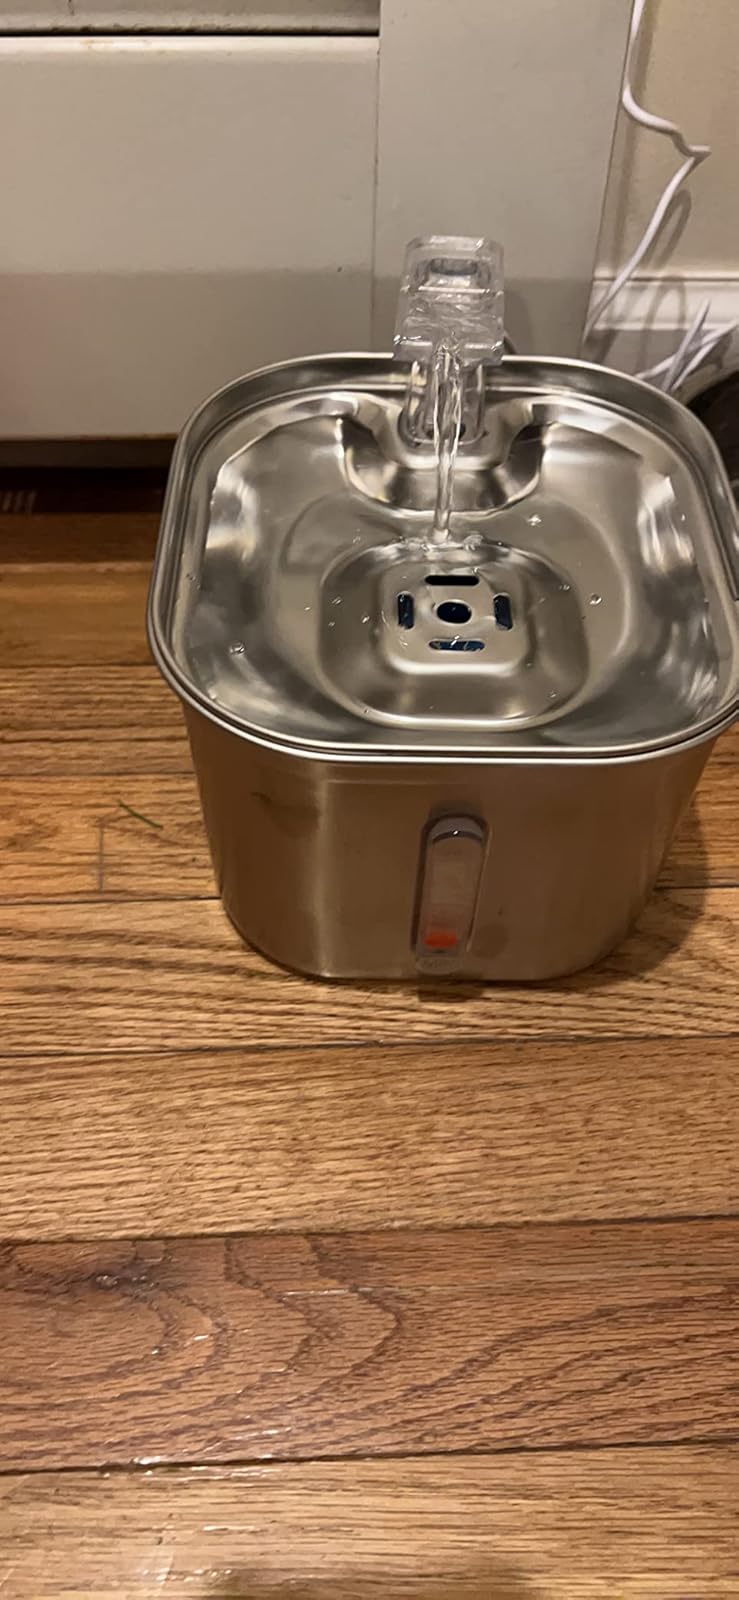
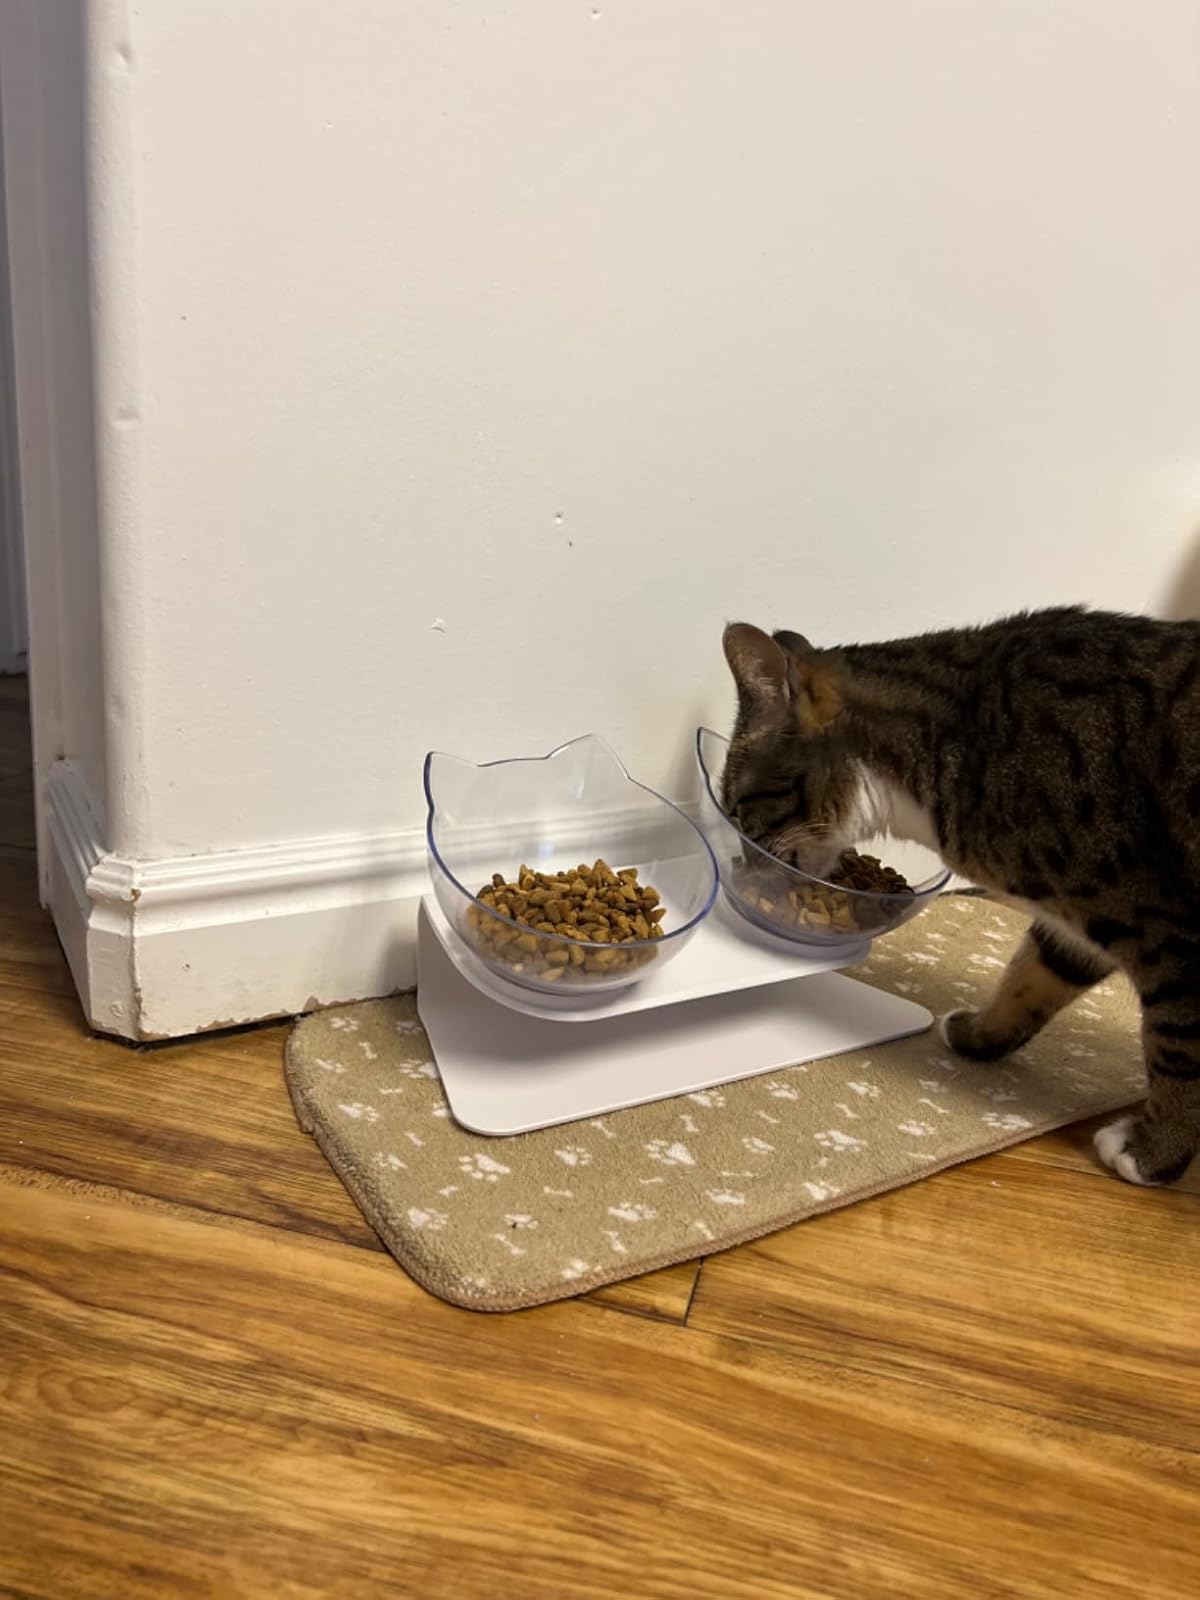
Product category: items_bowl
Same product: no